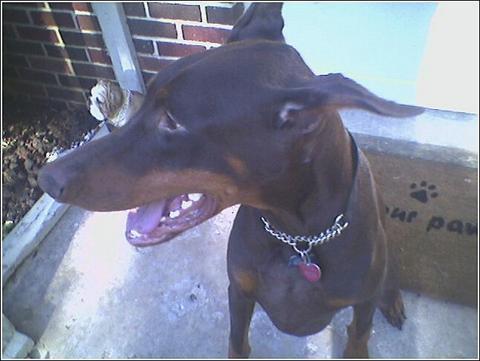
Doberman